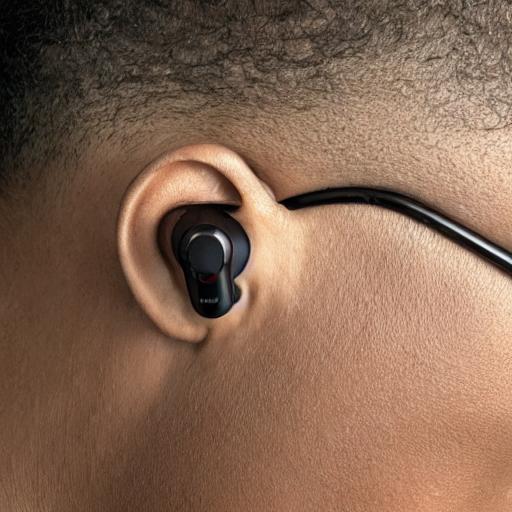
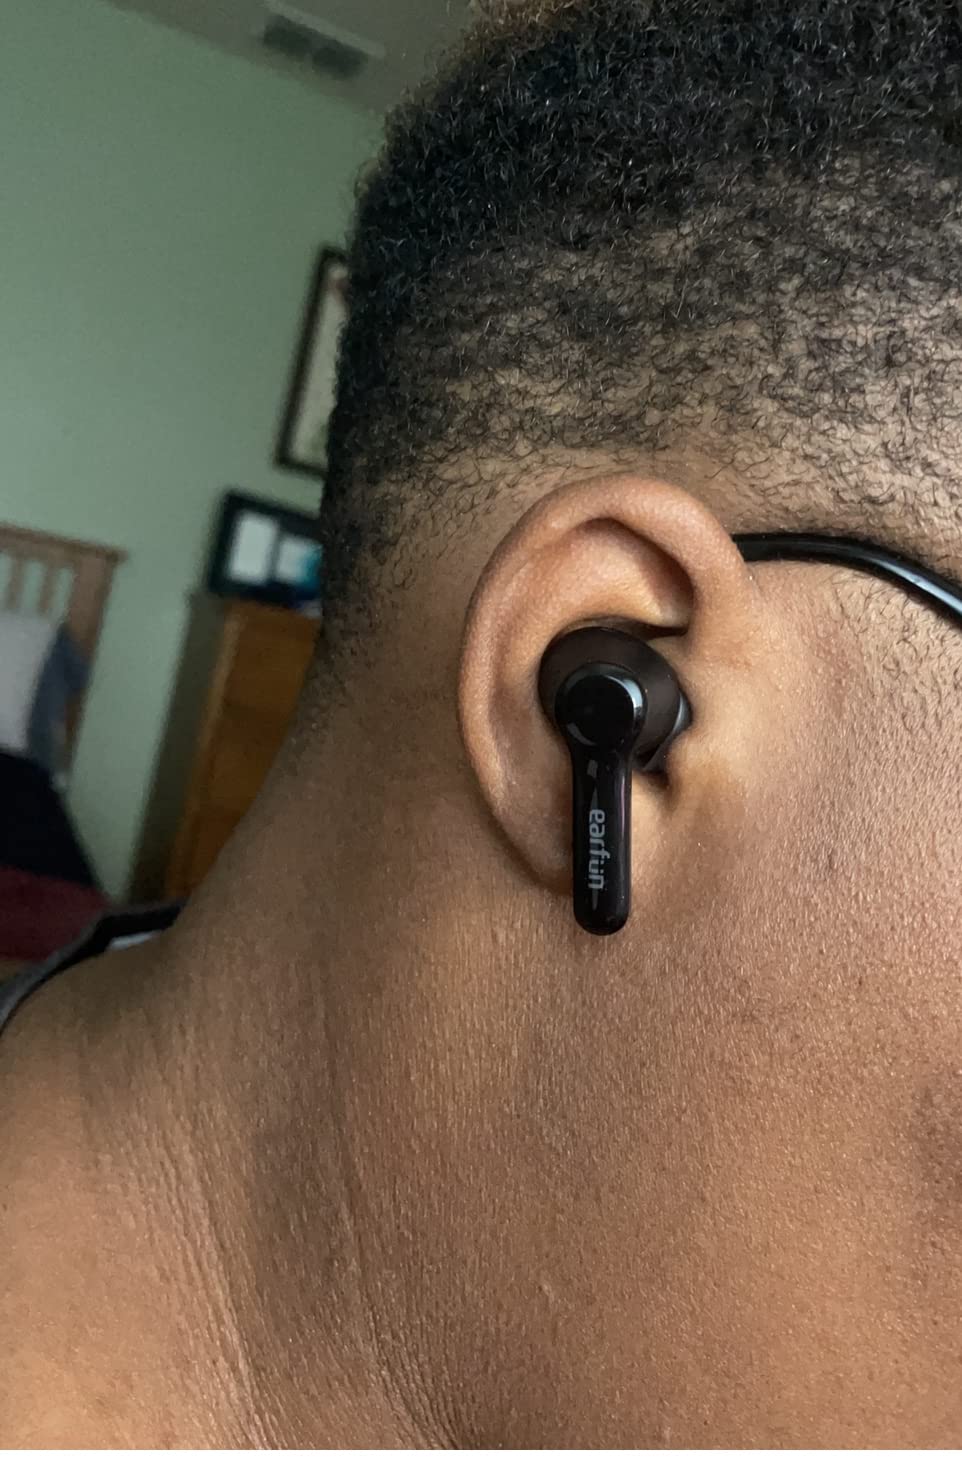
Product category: earbuds
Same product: no